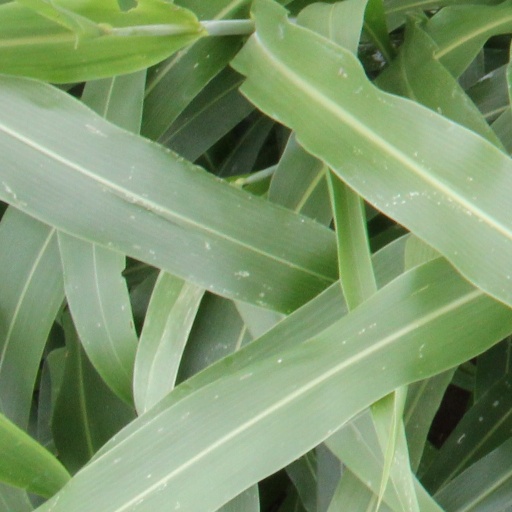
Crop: sorghum